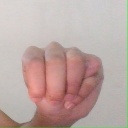
अक्षर: म